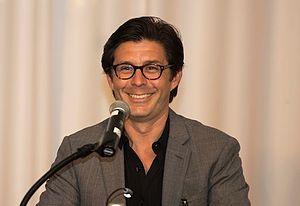
"Richard Harper ""Rick"" Gomez, né le 1ᵉʳ juin 1972 à Bayonne, dans le New Jersey, aux États-Unis est un acteur américain. Il est le frère ainé de Joshua Gomez.